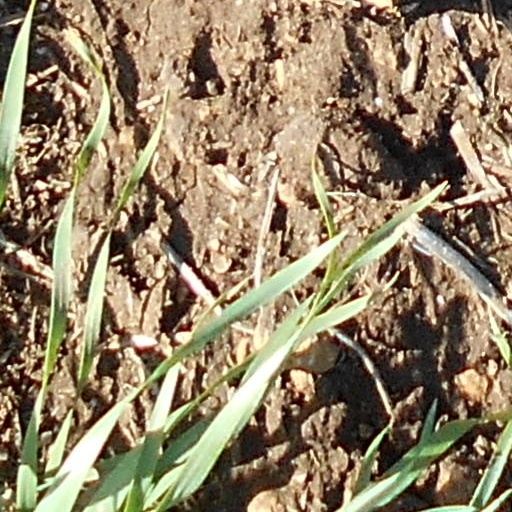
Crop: wheat